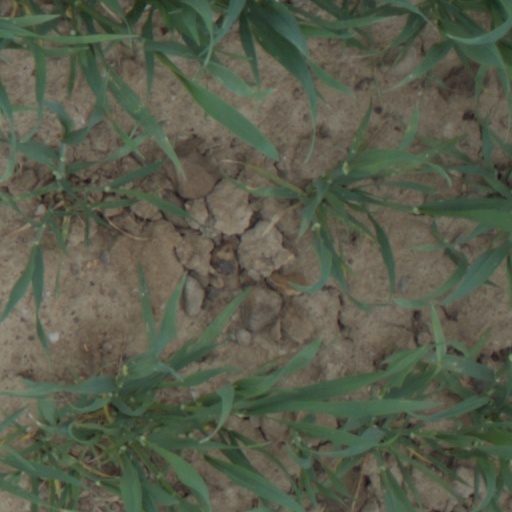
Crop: wheat